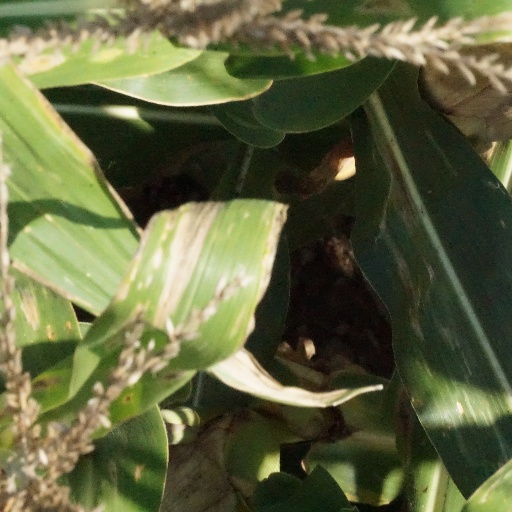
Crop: maize; corn